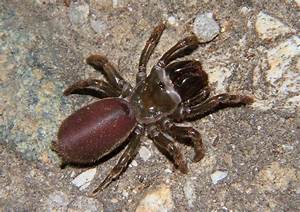
Label: spider